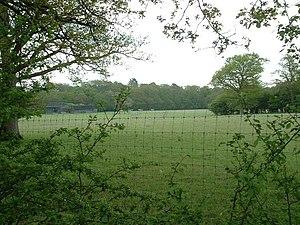
Le château fort de Knepp surplombe par l'ouest le village de West Grinstead, dans le Sussex de l'Ouest. Il domine la vallée de l'Adur et l'A24. Il tire son nom du vieil anglais cnæp, qui désigne une levée de terre.